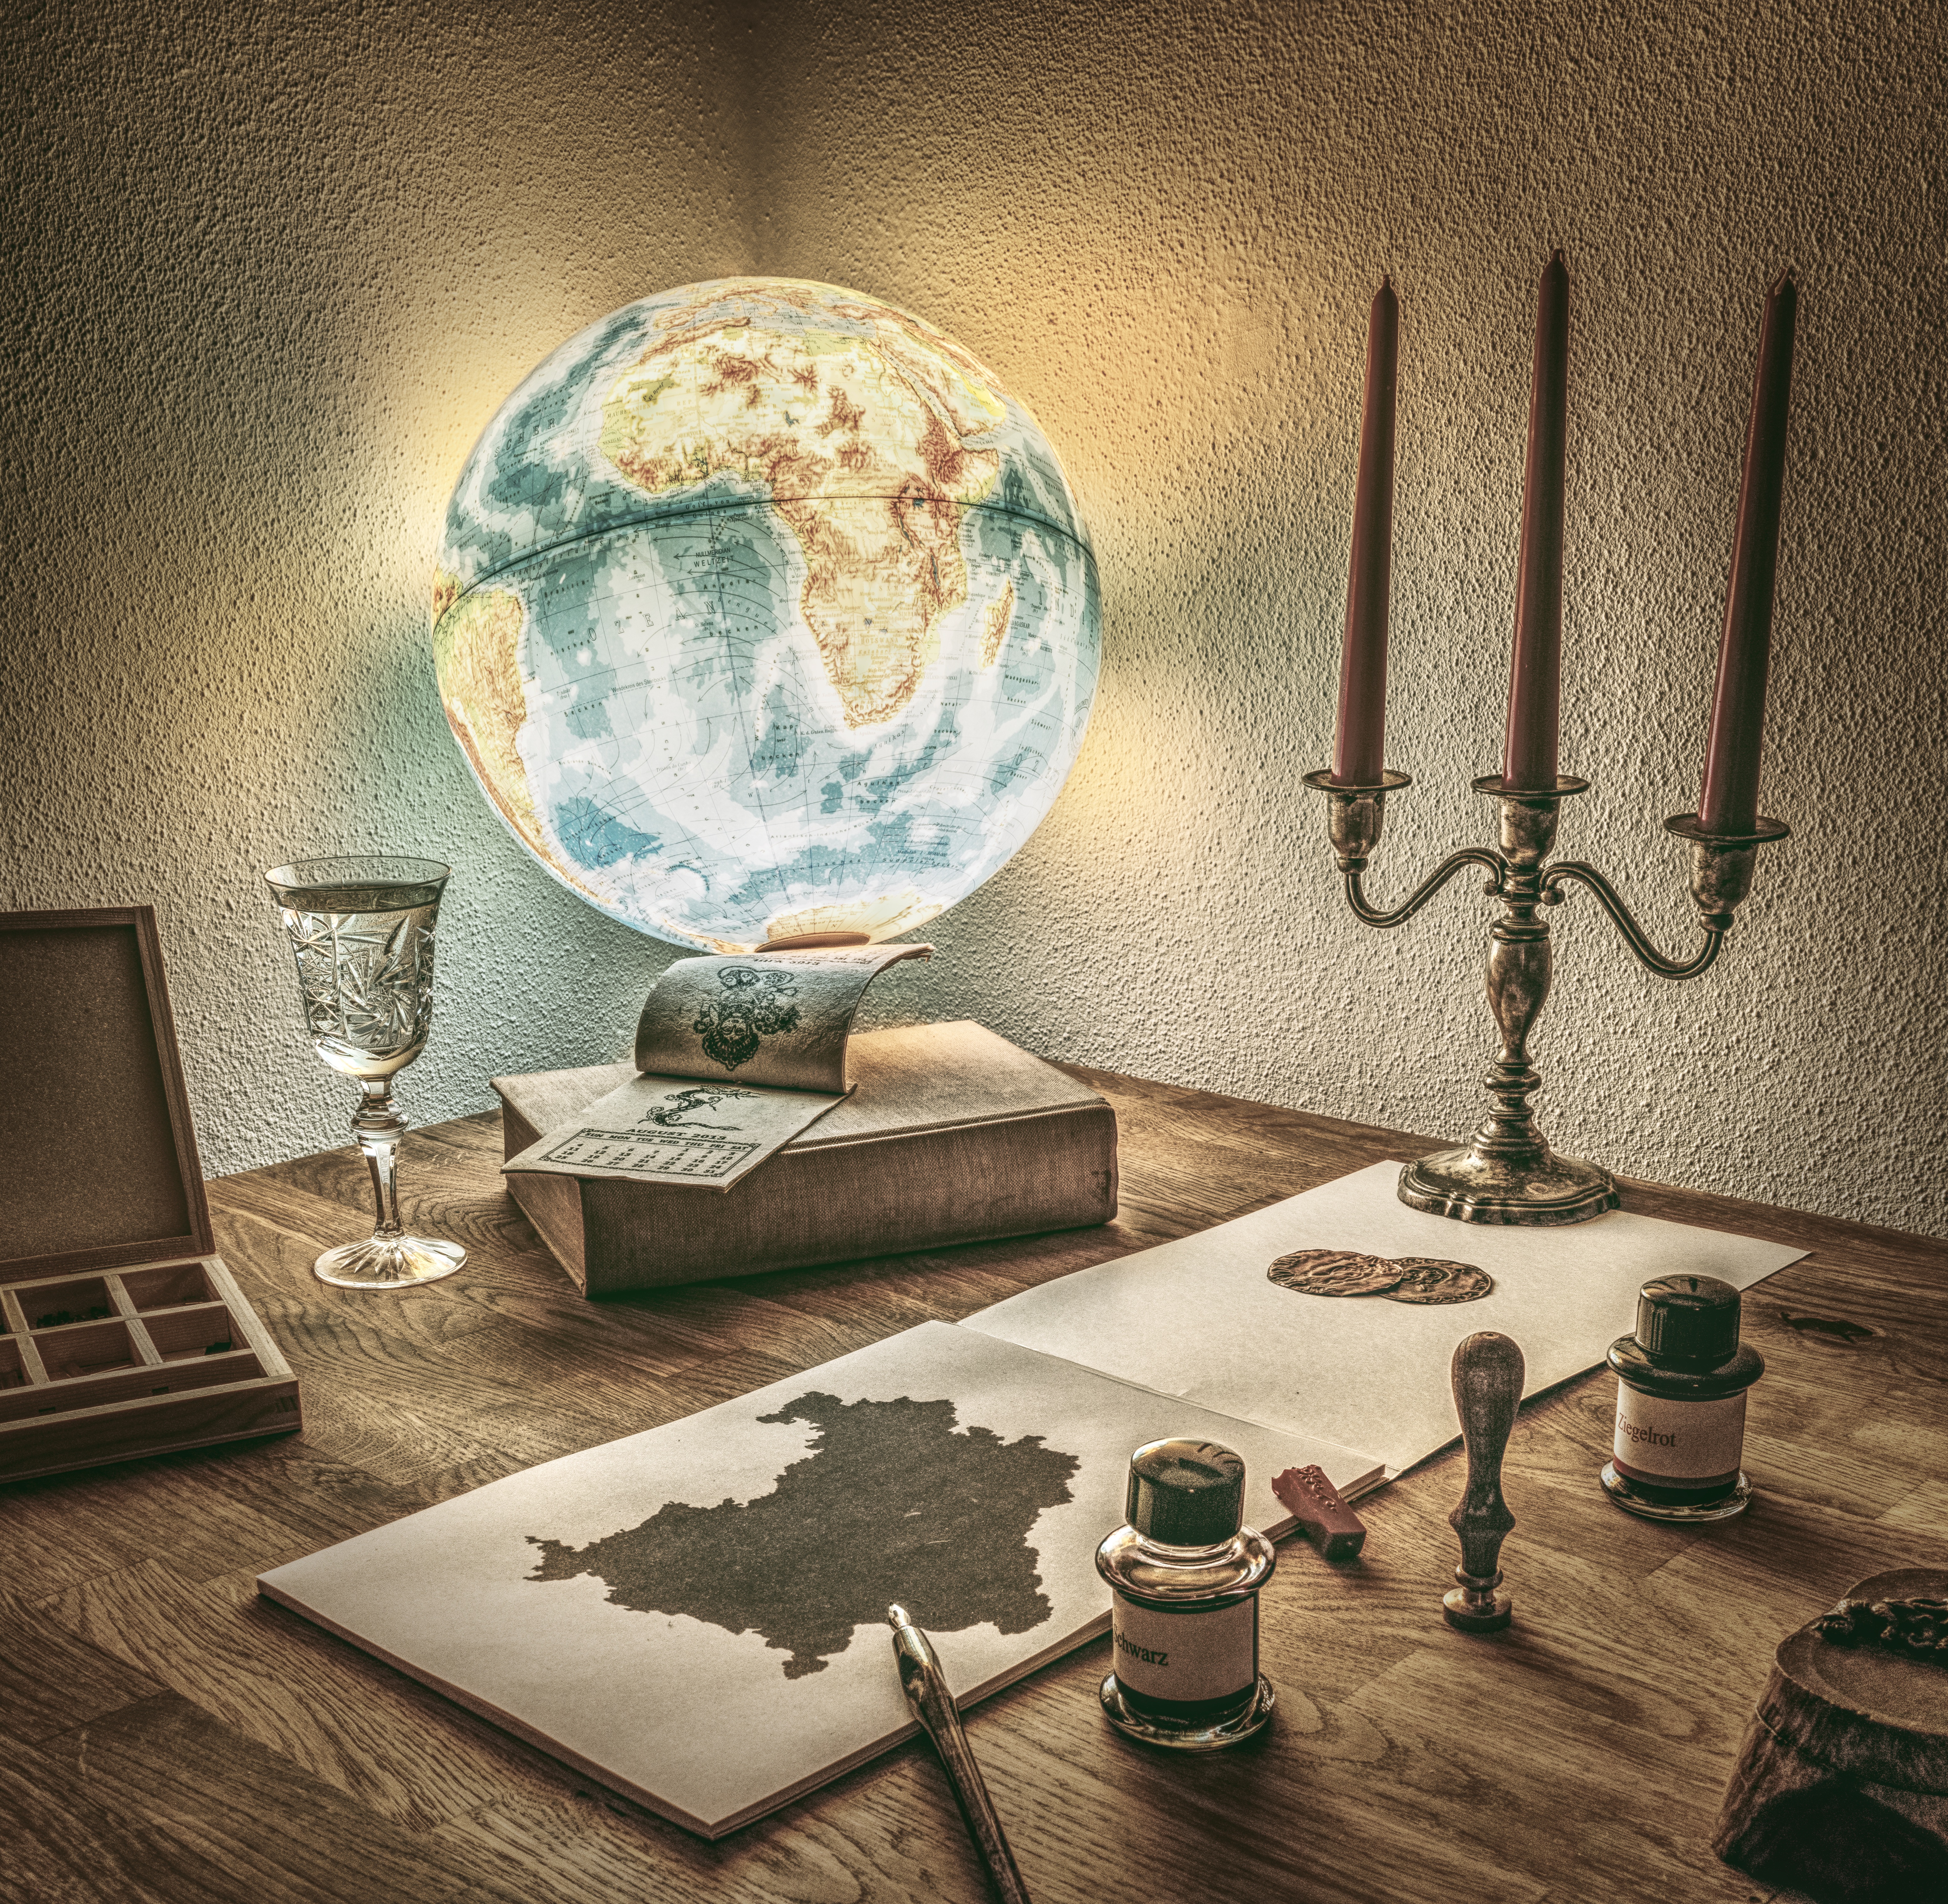
globe, still life photography, table, still life, interior design, world, space